Greenwood Farm (Ipswich, Massachusetts)

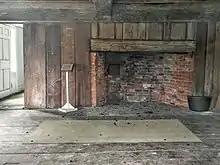
Room in Paine House at Greenwood Farm

Greenwood Farm is located on a neck of land in the north part of Ipswich, Massachusetts. The neck, called Great Neck and later Jeffreys Neck, is about 350 acres and is surrounded on three sides by the Eagle Hill River, the Ipswich River, and Plum Island Sound. Prior to its settlement by European colonists, the land was a homeland to the Pawtucket people who called the local village Agawam, which is translated from Algonquin as "beyond" ("aga)" "the marsh" ("wam").